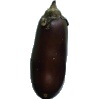
Label: eggplant